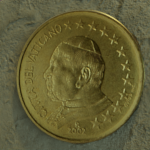
Coin value: 10cents
Country: va
Edition: 2002